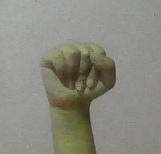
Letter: saad